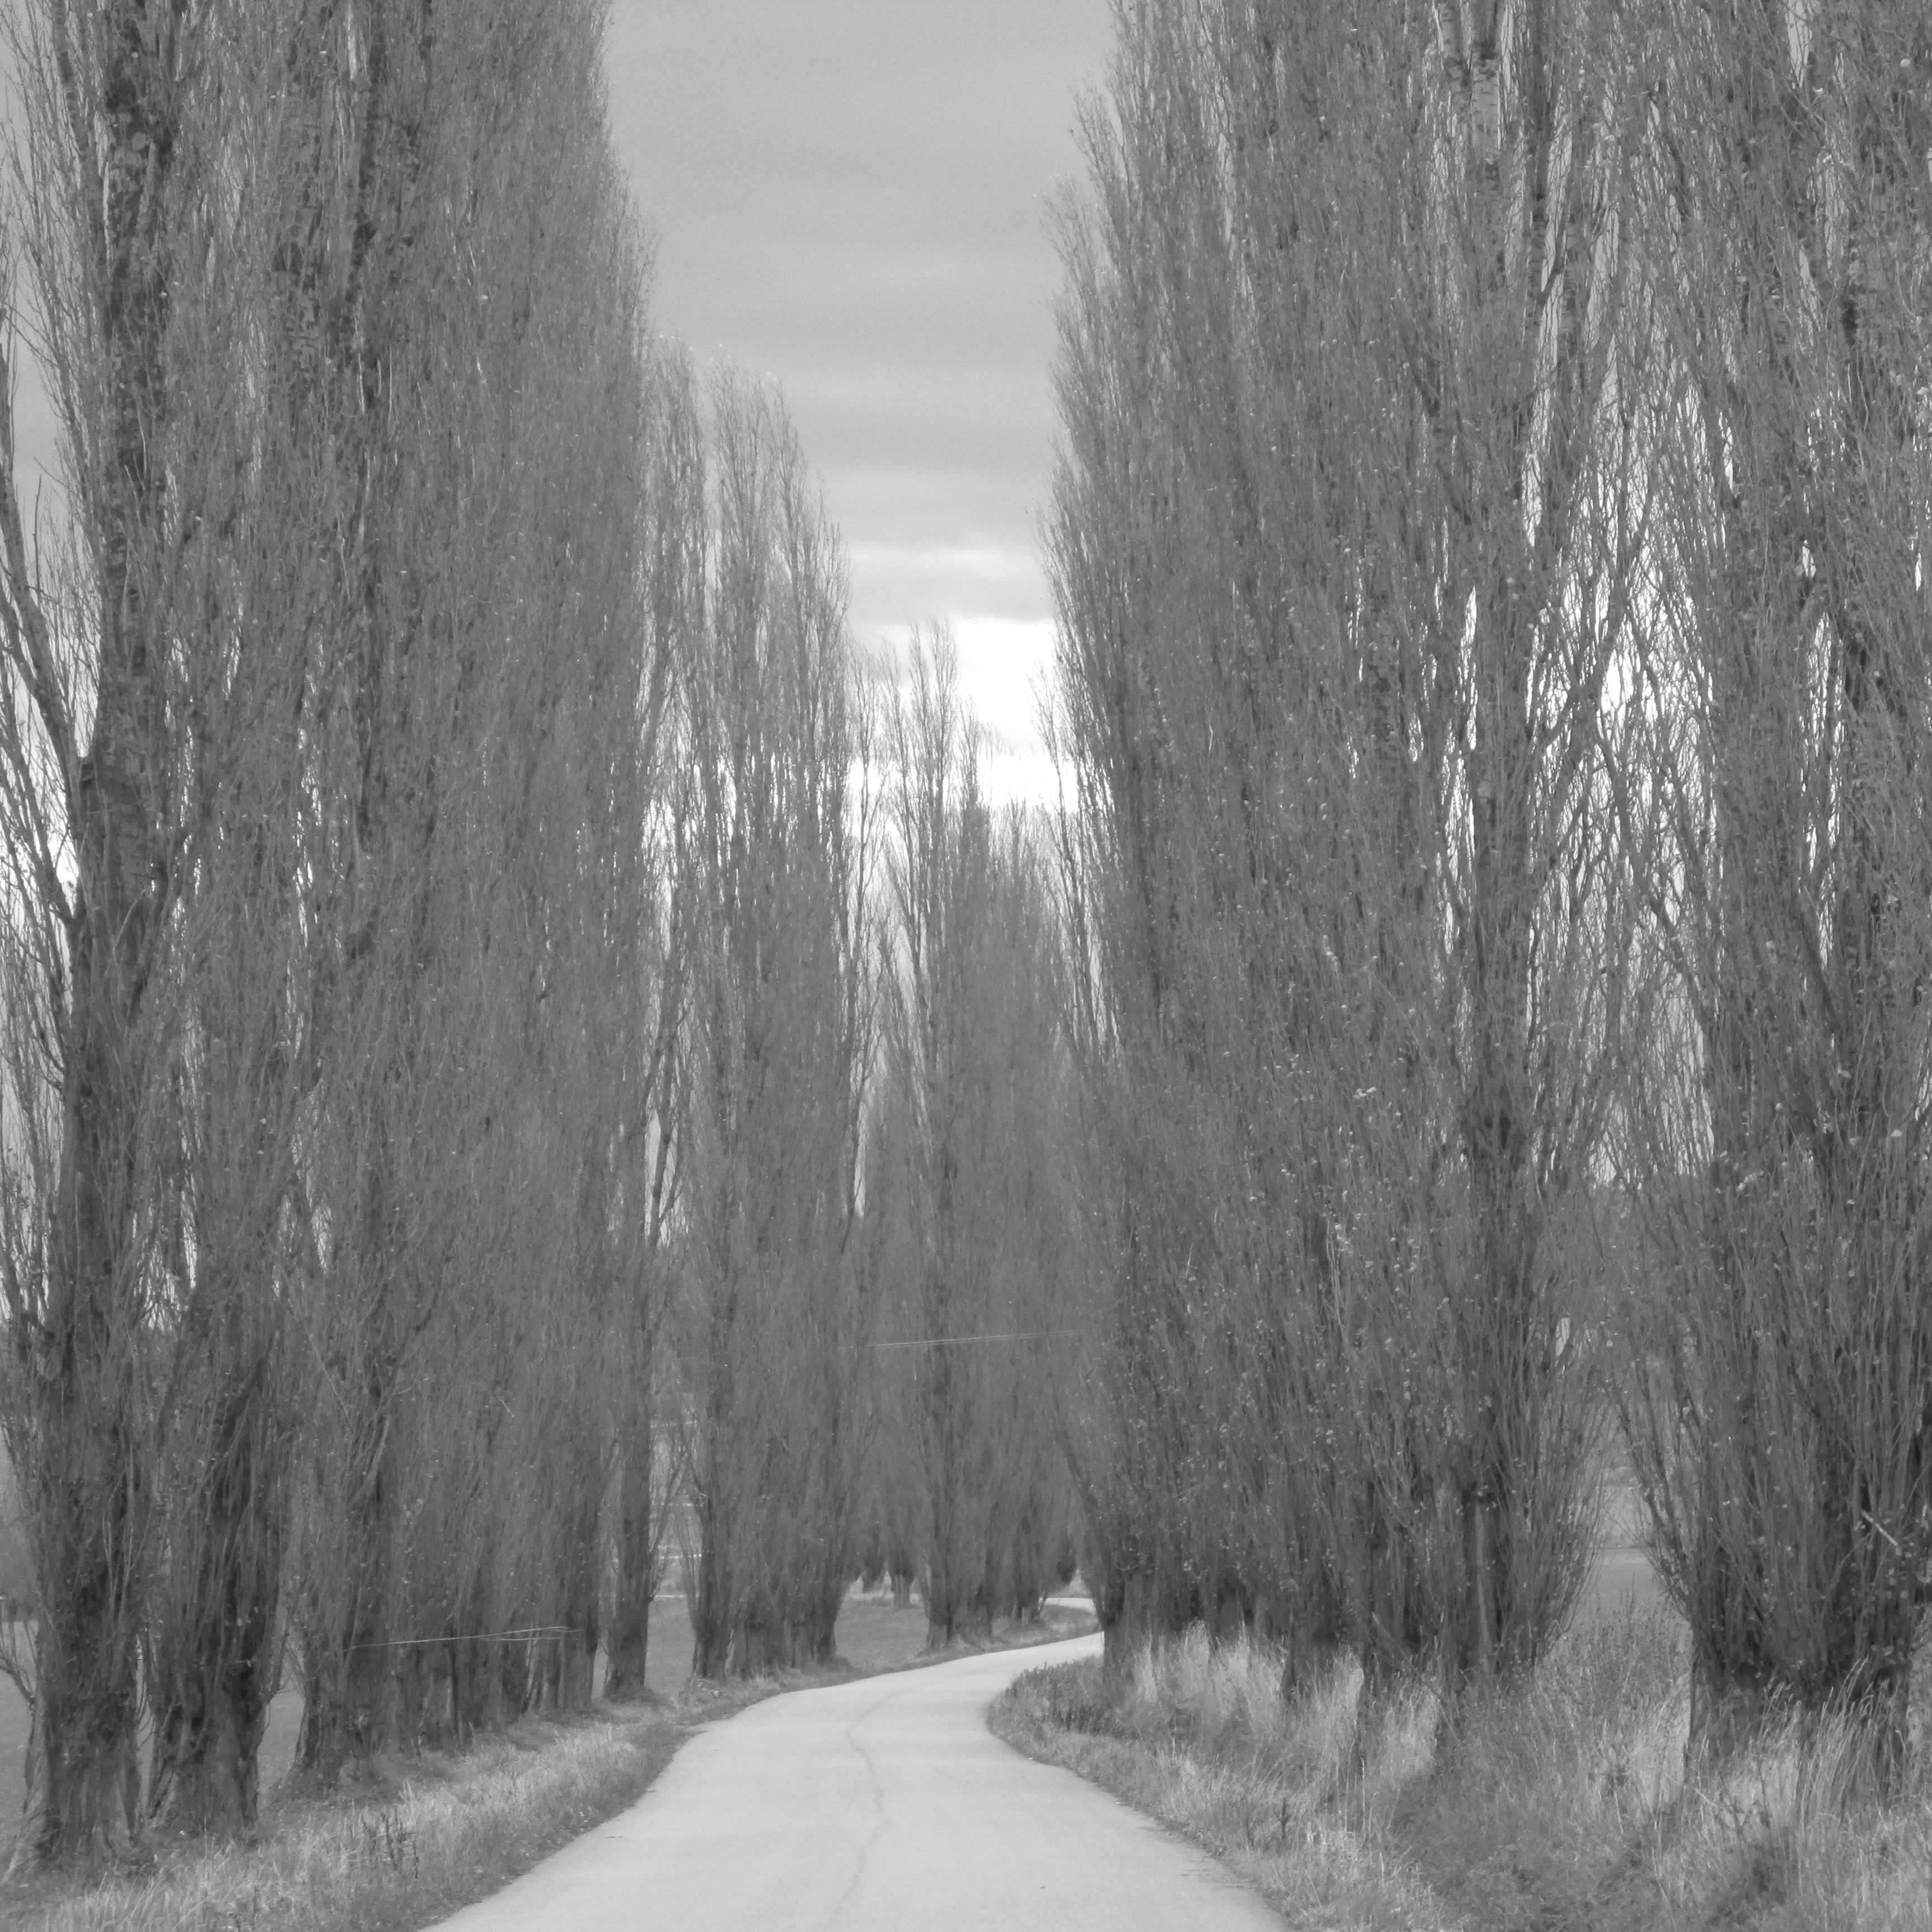
tree, nature, forest, path, snow, winter, black and white, plant, fog, road, mist, white, morning, frost, weather, monochrome, season, trees, series, freezing, monochrome photography, atmospheric phenomenon, woody plant